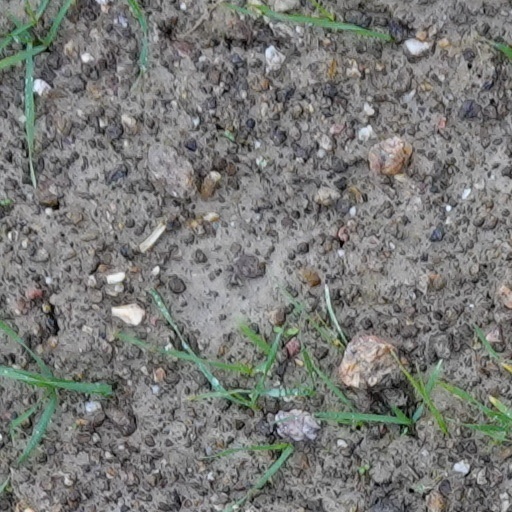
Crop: wheat